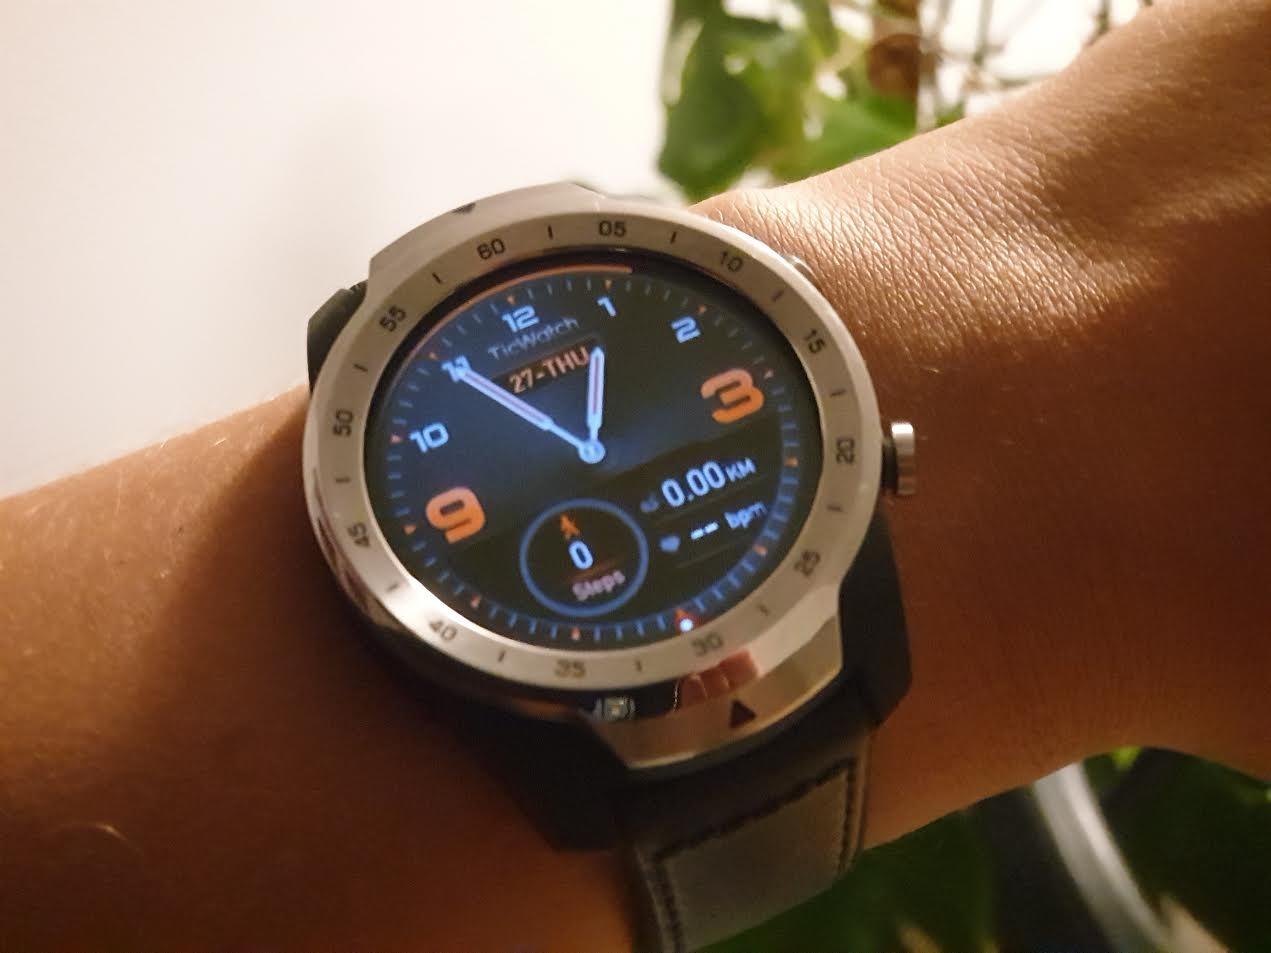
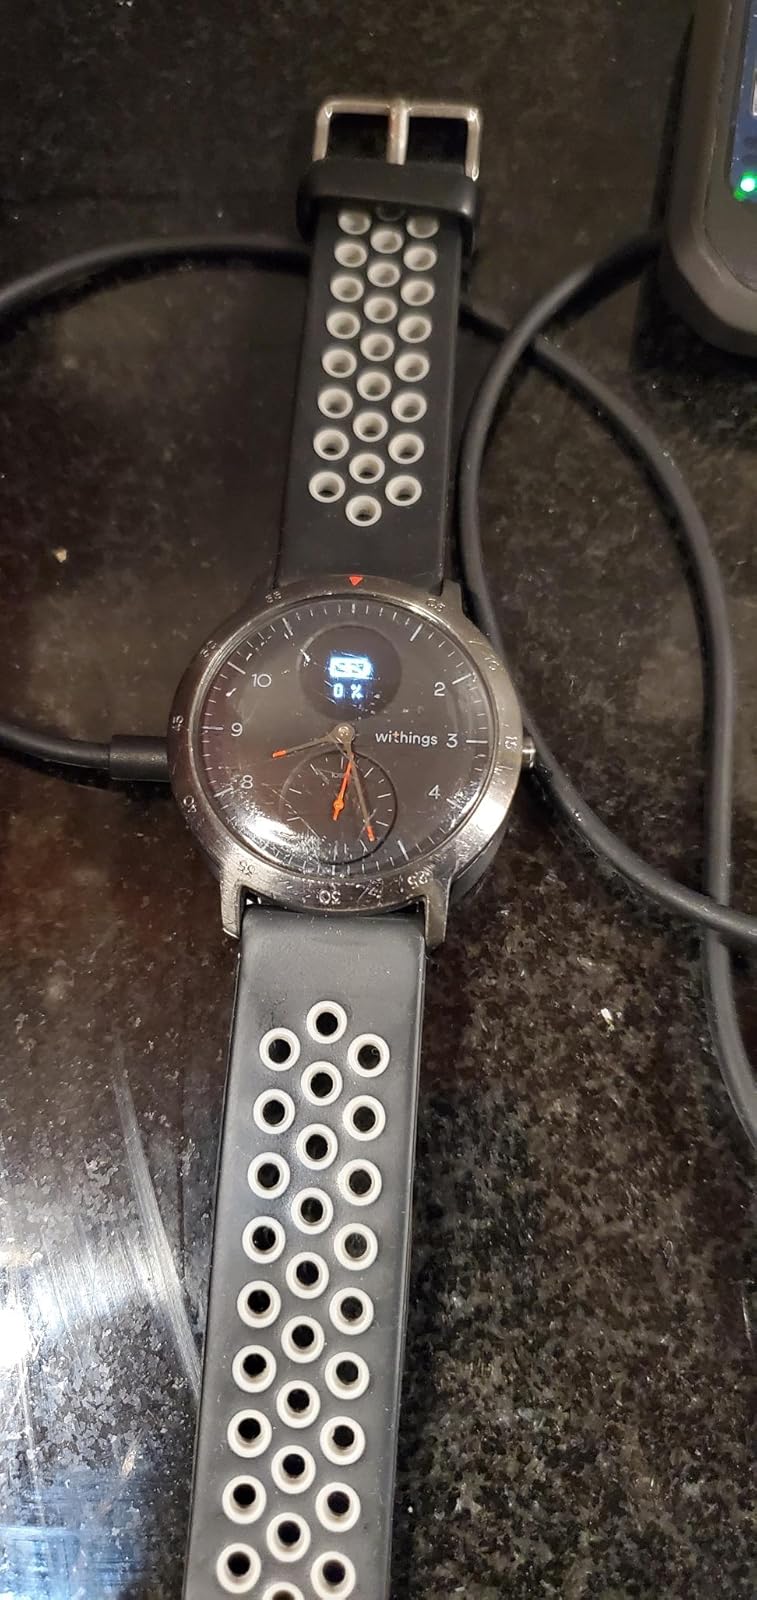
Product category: smartwatch
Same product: no